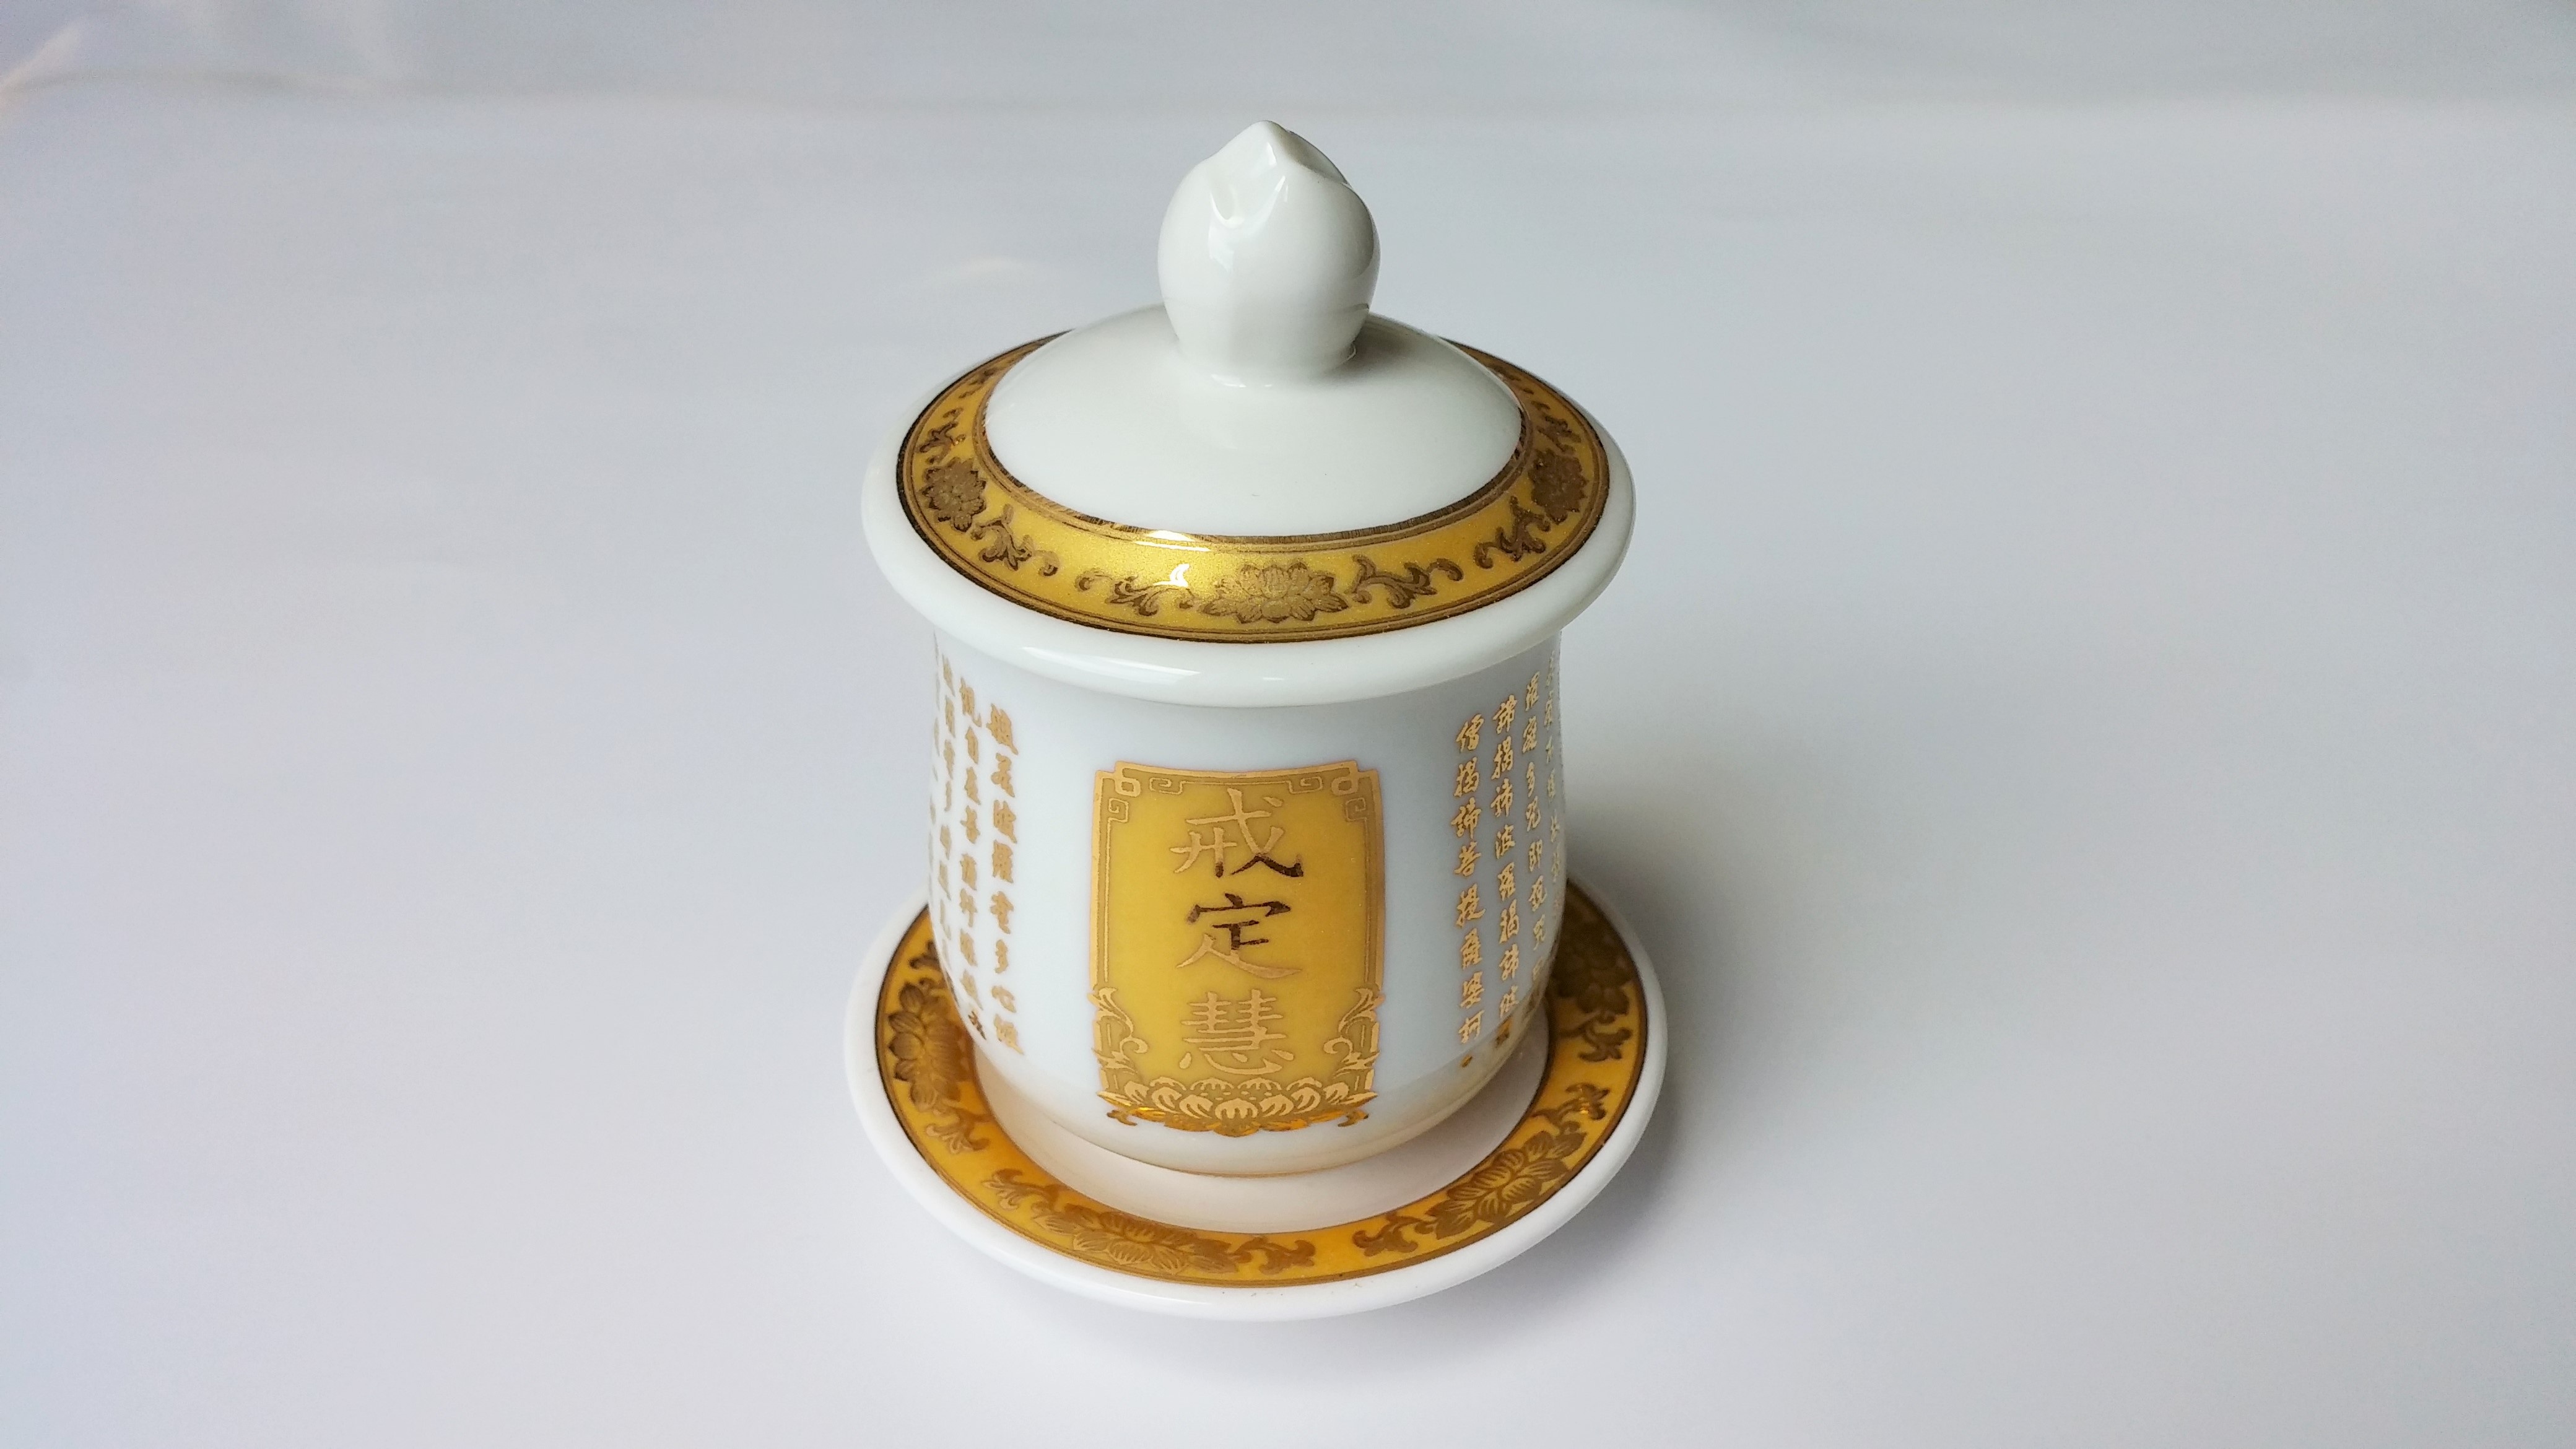
cup, golden, chinese, metal, offering, buddhism, bottle, candle, mug, lighting, material, product, religious, brass, altar, wisdom, precept, samadhi